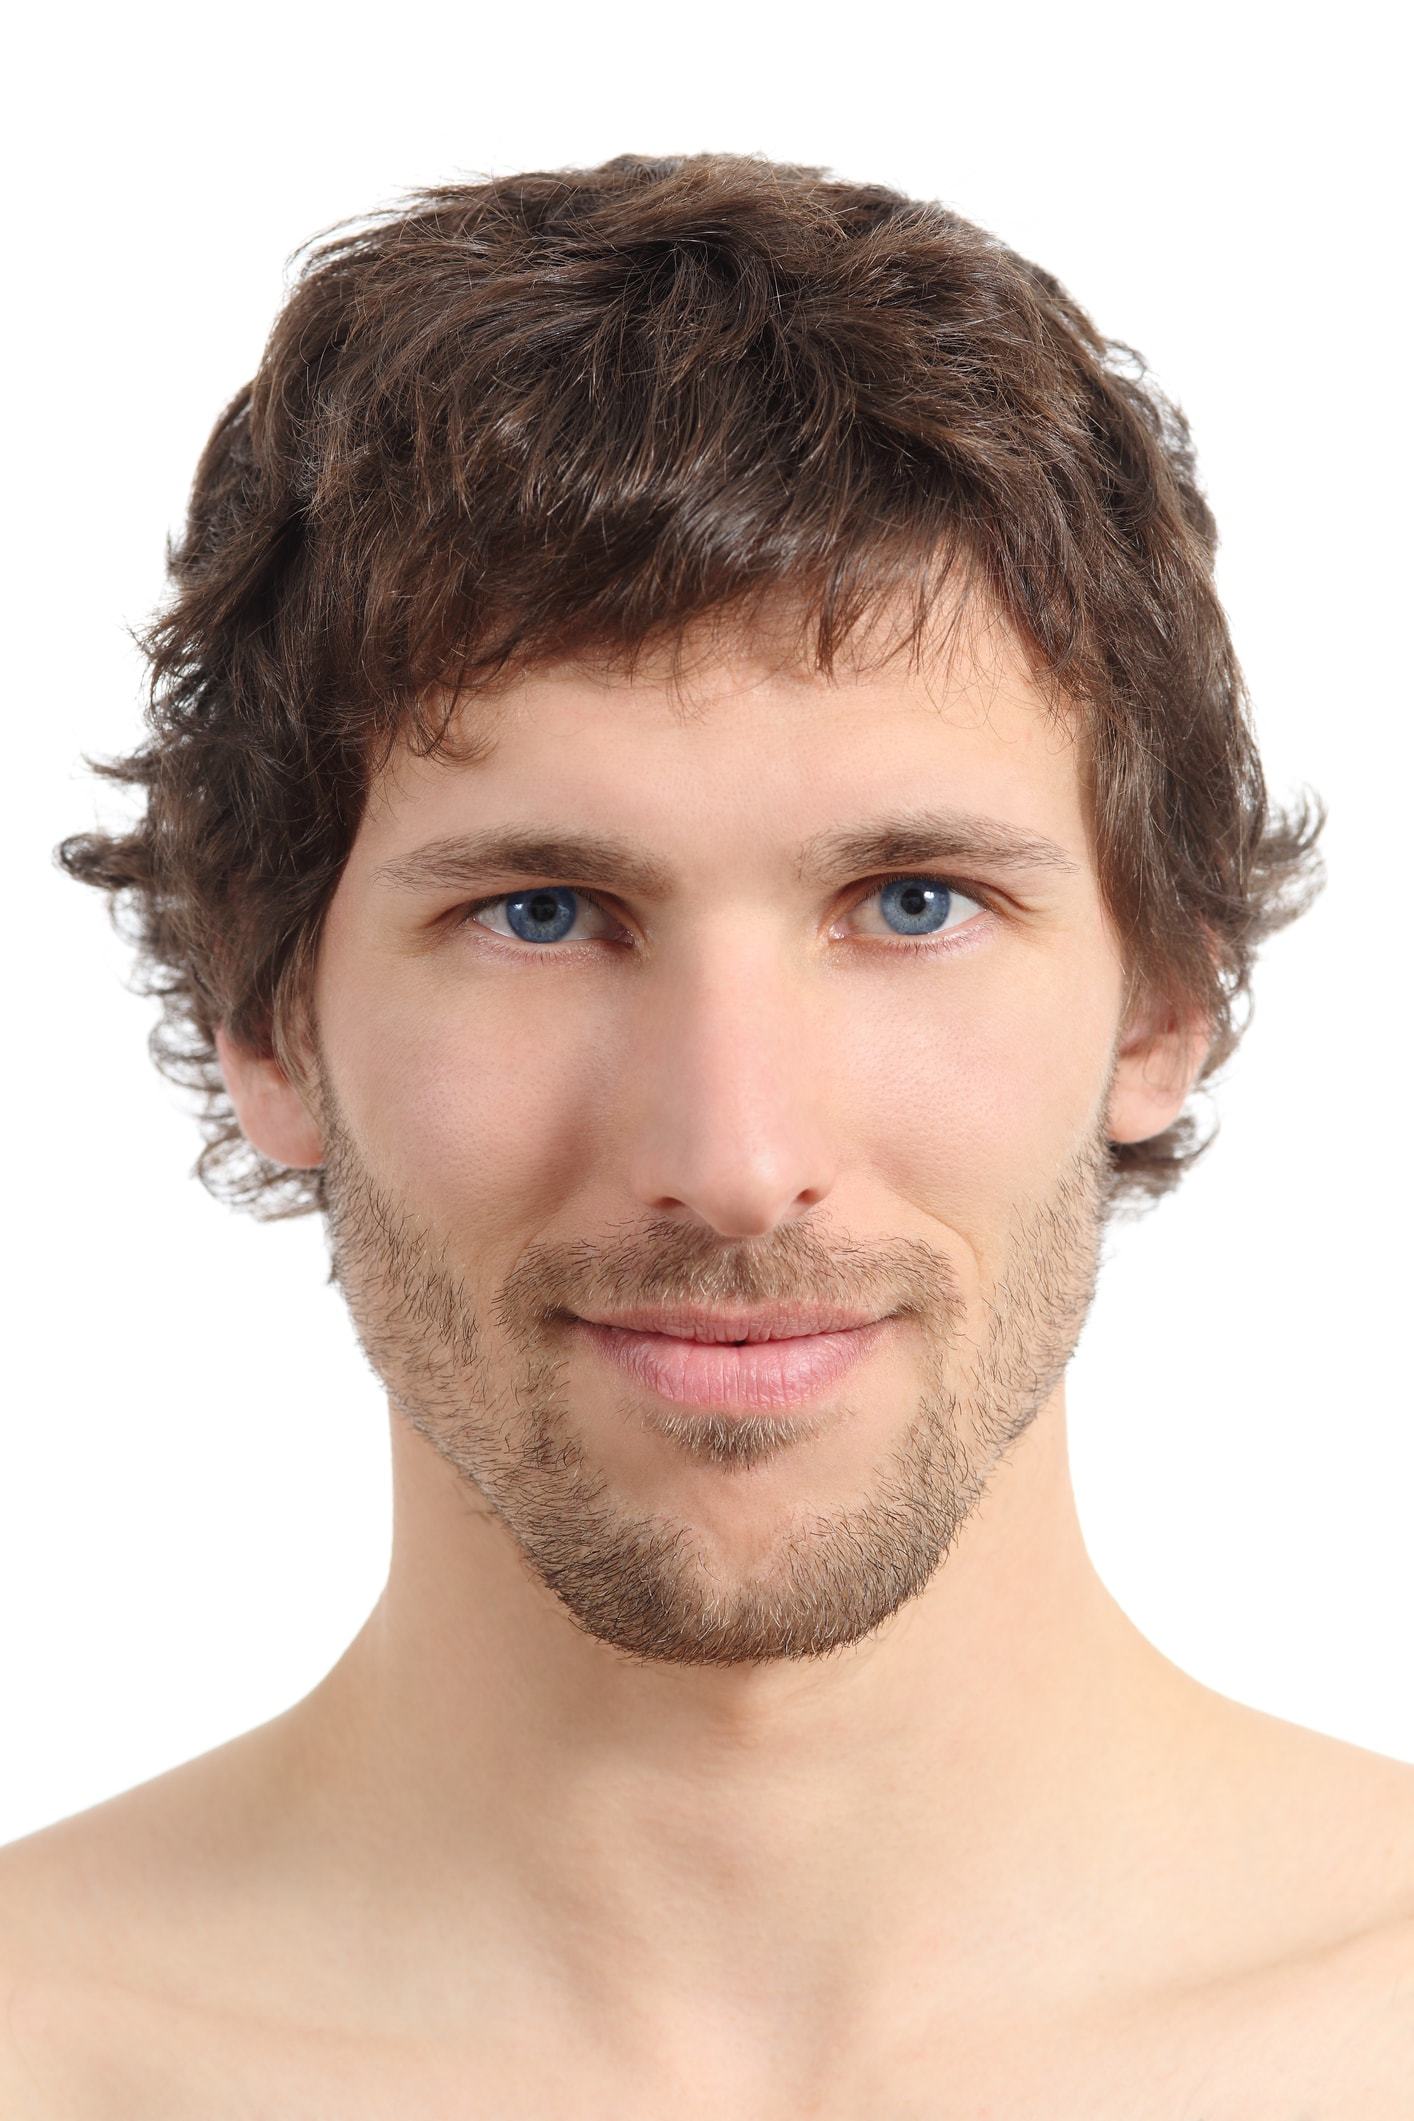
Portrait style: Real Portrait